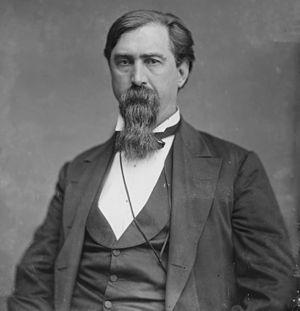
Daniel Wolsey Voorhees est un homme politique américain, membre du Parti démocrate, qui fut représentant de l'Indiana à la Chambre des représentants des États-Unis de 1861 à 1873 puis sénateur de l'Indiana de 1877 à 1897.